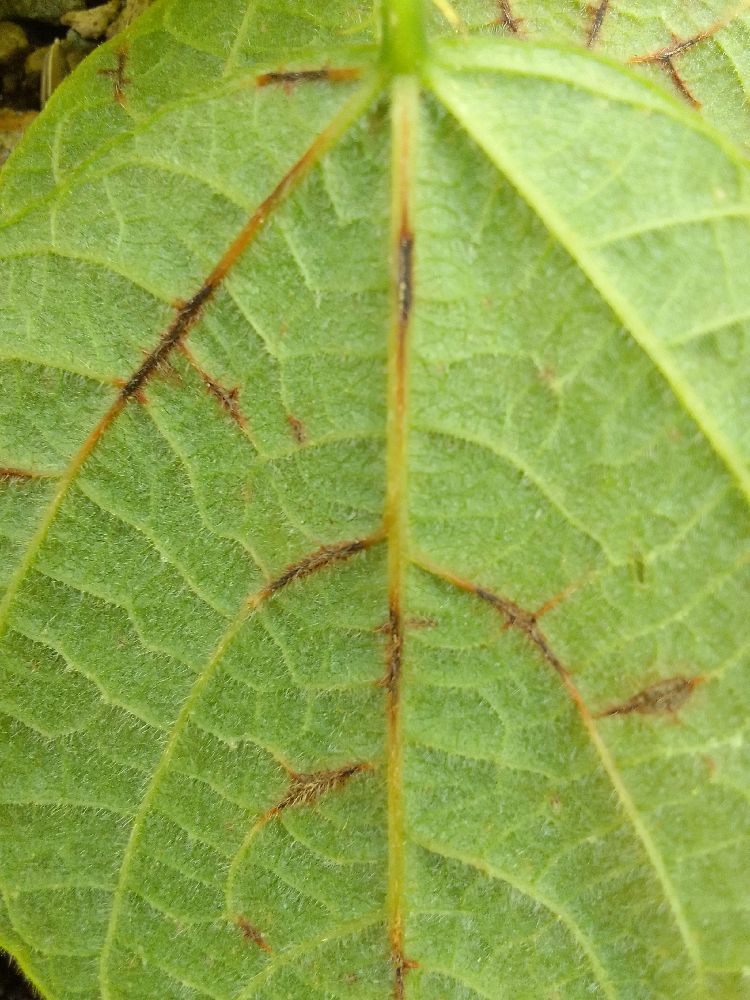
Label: anthracnose